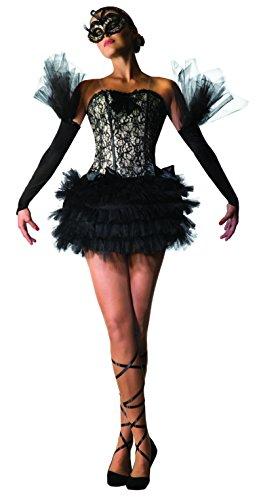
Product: Forum Novelties, Unisex Child Black Swan Ballerina Costume, Multi, One Size
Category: Toys & Games | Dress Up & Pretend Play | Accessories
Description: Mask and shoes available separately.
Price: $44.55
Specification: ProductDimensions:14.2x10.6x3inches|ItemWeight:13.1ounces|ShippingWeight:13.3ounces(Viewshippingratesandpolicies)|ASIN:B06XPHRZ68|Itemmodelnumber:78964|Manufacturerrecommendedage:4yearsandup